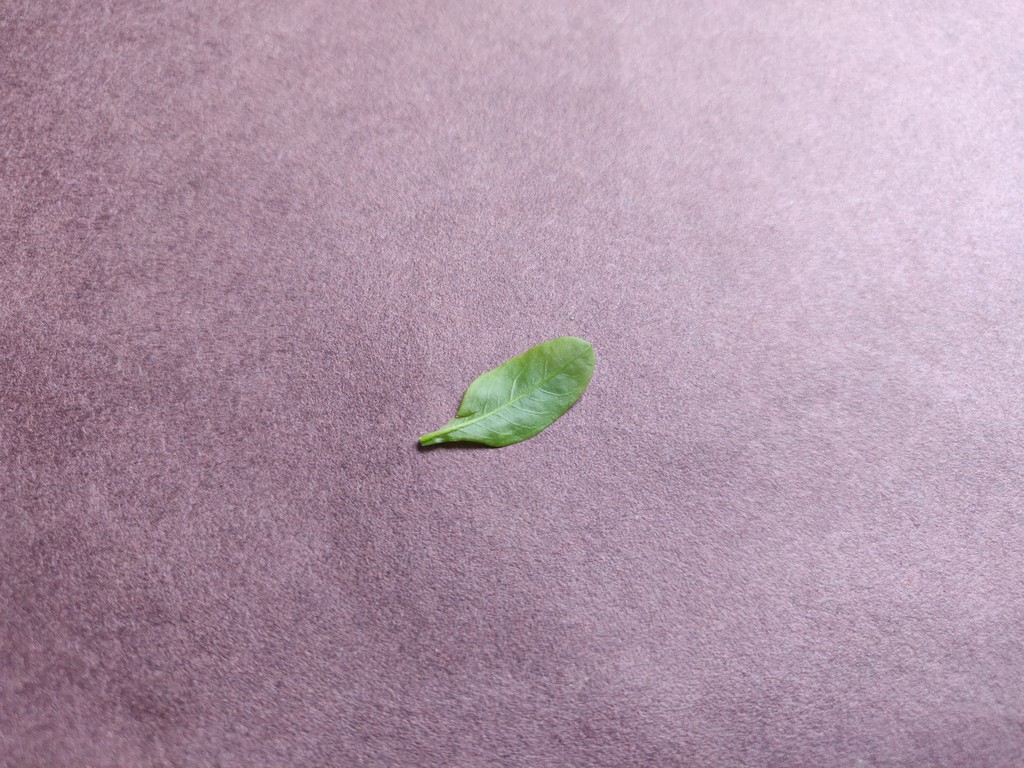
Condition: Healthy
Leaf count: single
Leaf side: back